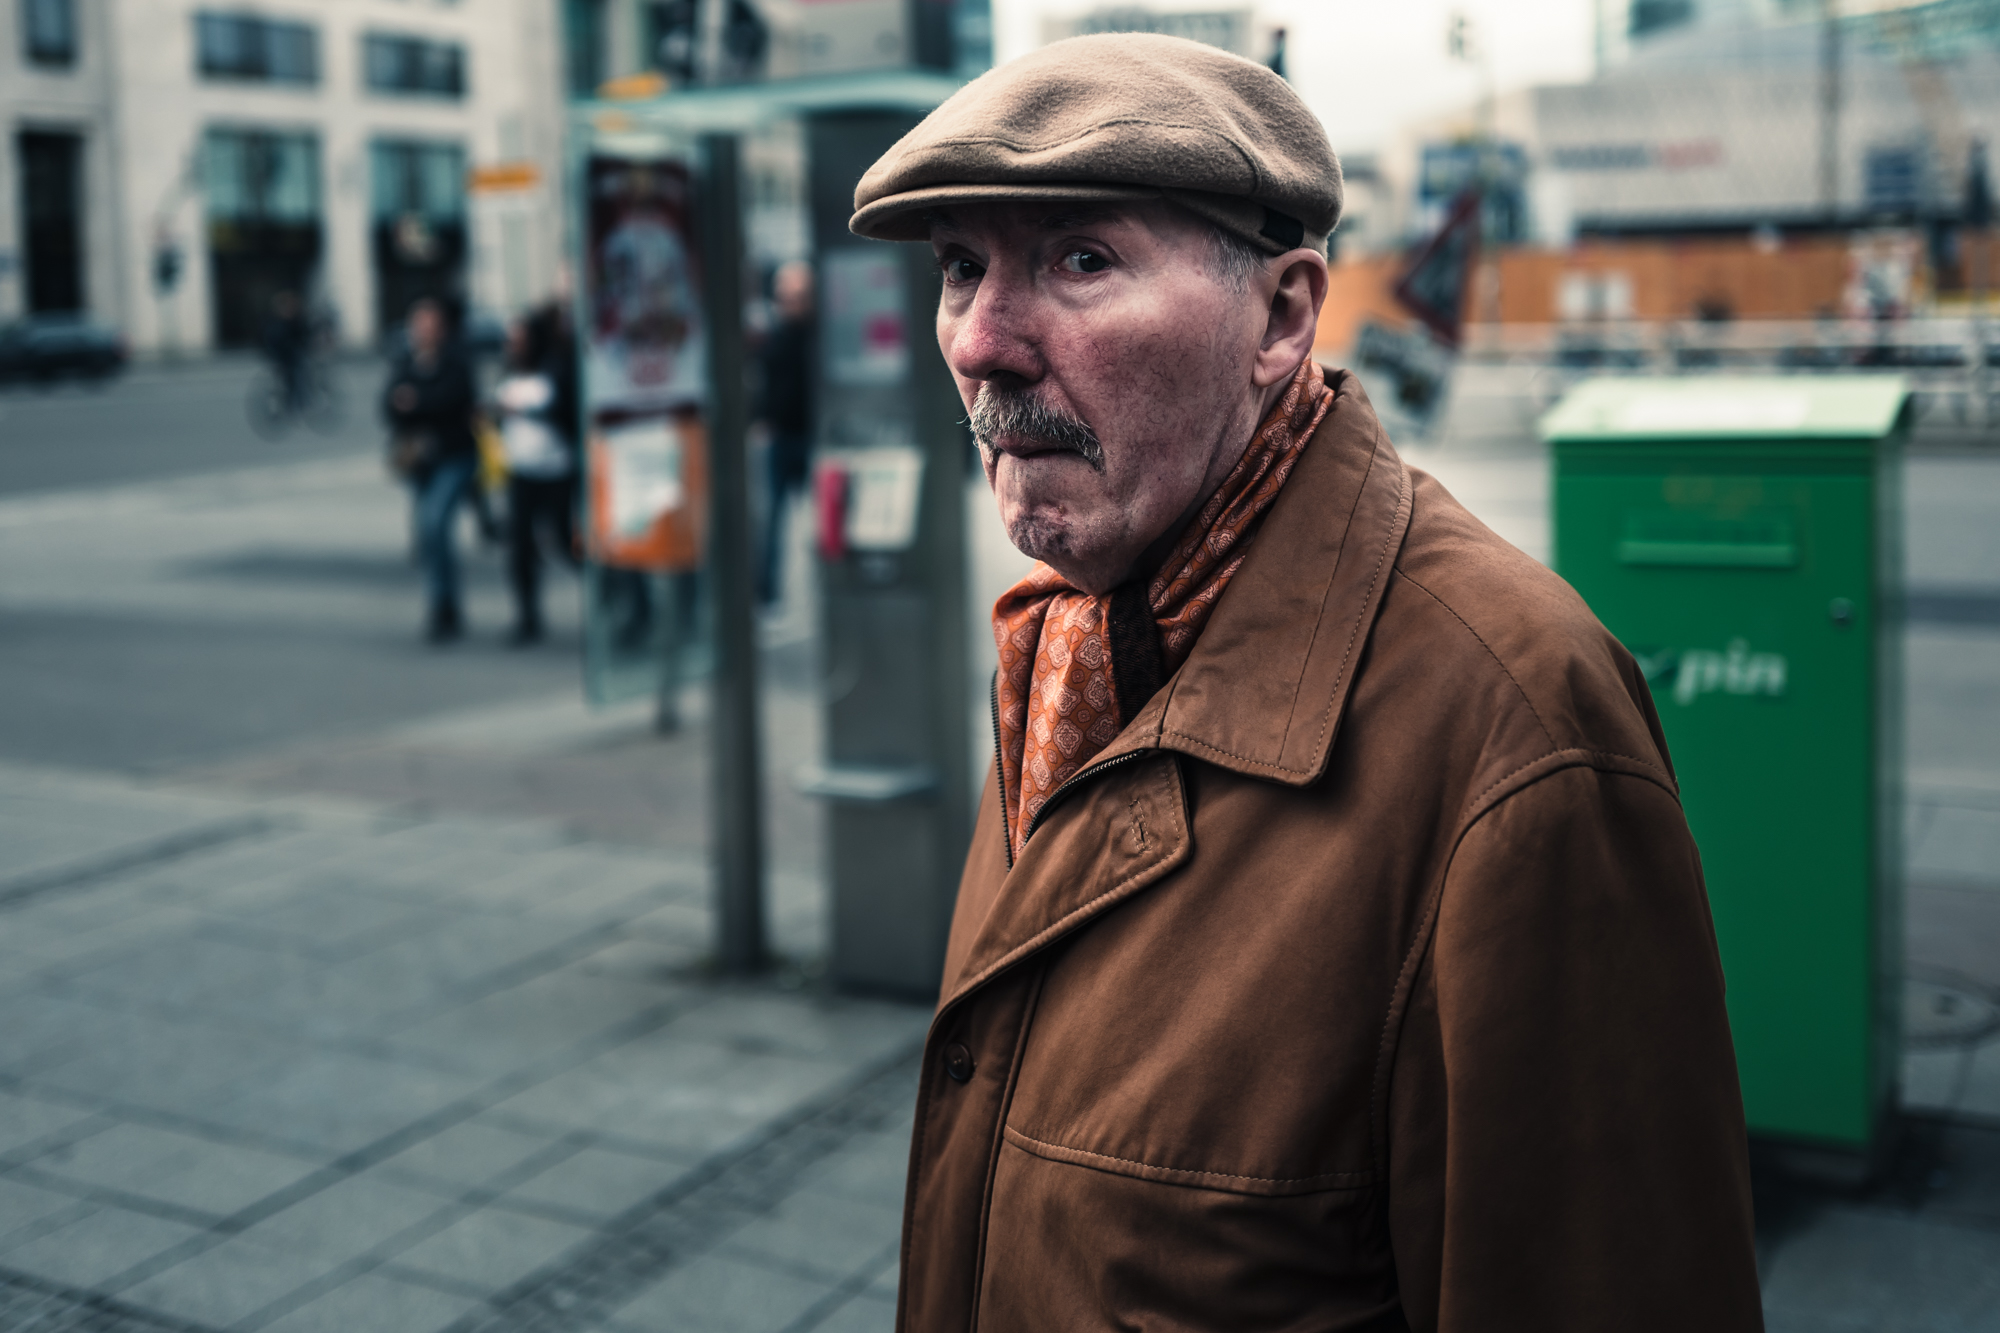
man, person, road, street, color, streetphotography, candid, infrastructure, photograph, snapshot, berlin, streetphoto, leica, strase, strasenfotografie, leicaq, strasenfoto, streetpassionaward, chriscandid, schirrmacher